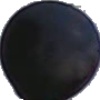
Label: blue_grape